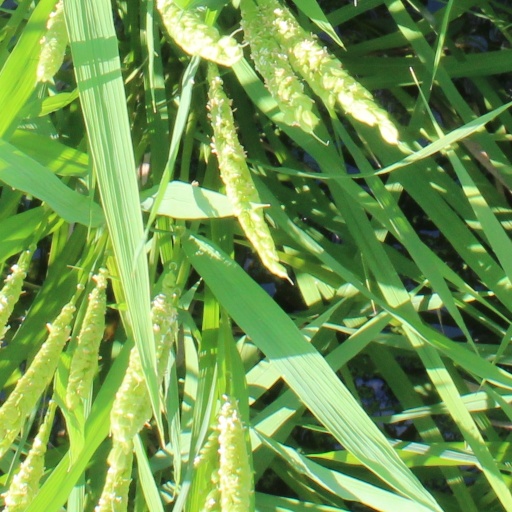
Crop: rice